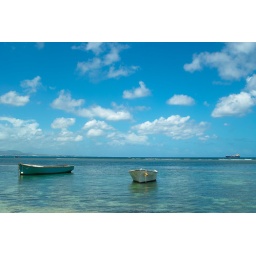
The boats under blue sky and the white cloud